Kalpavriksha

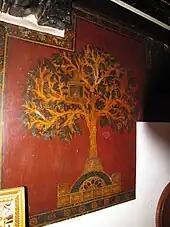

Kalpavriksha, the tree of life, also meaning "World Tree", finds mention in the Vedic scriptures. In the earliest account of the Samudra Manthana, or the "churning of the ocean of milk". Kalpavriksha emerged from the primal waters during the ocean churning process along with Kamadhenu, the divine cow that bestows all needs. The tree is also said to be the Milky Way or the birthplace of the stars Sirius. The king of the devas, Indra, returned with this Kalpavriksha to his abode in paradise and planted it there. The tree also finds mention in the Sanskrit text Mānāsara, part of "Shilpa Shastras".